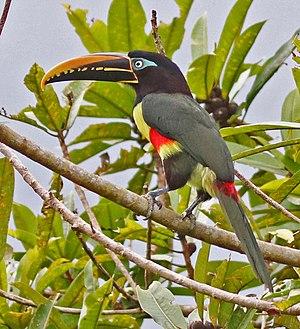
L'Araçari à oreillons roux est une espèce d'oiseau de la famille des Ramphastidae.